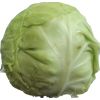
Label: white_cabbage